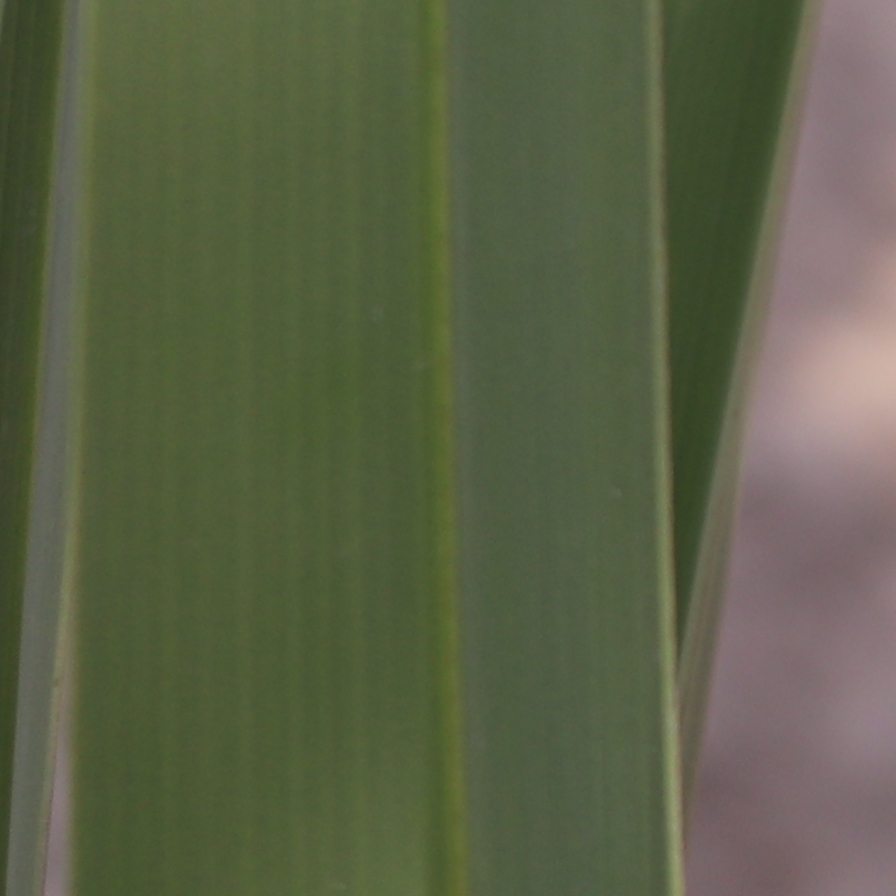
Label: Healthy